Panzanella

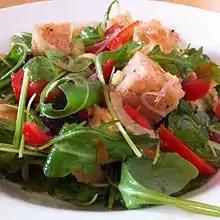
A close-up view of a "panzanella"

Modern "panzanella" is generally made of stale bread soaked in water and squeezed dry, red onions, tomatoes, olive oil, vinegar, salt, and pepper. Cucumbers and basil are often added.